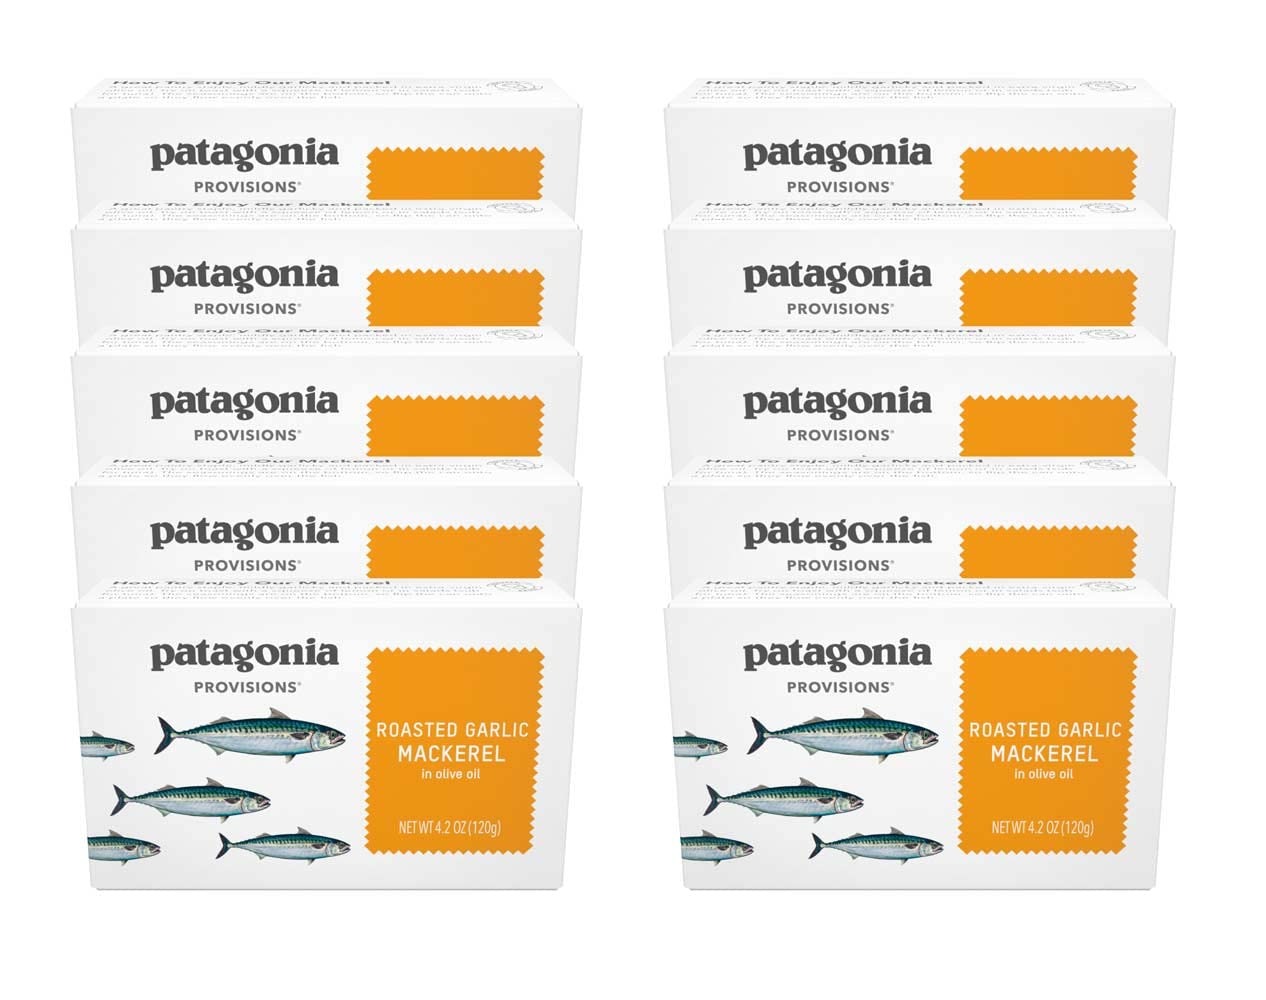
Item Name: Patagonia Provisions Roasted Garlic Mackerel (4.2oz unit)
Bullet Point 1: Size: 10 x 4.2 oz (120g) can
Bullet Point 2: Origin: Spain
Product Description: Patagonia Provisions A Different Kind of Food Business Everything we make is created to help solve the environmental crisis. To restore our depleted oceans and soils, we use regenerative practices that are often based on pre-industrial ways of growing and harvesting. The bonus: delicious, nutritious wild and organic foods, free from pesticides, hormones, antibiotics and GMOs.
Value: nan
Unit: None

Price: 75.14